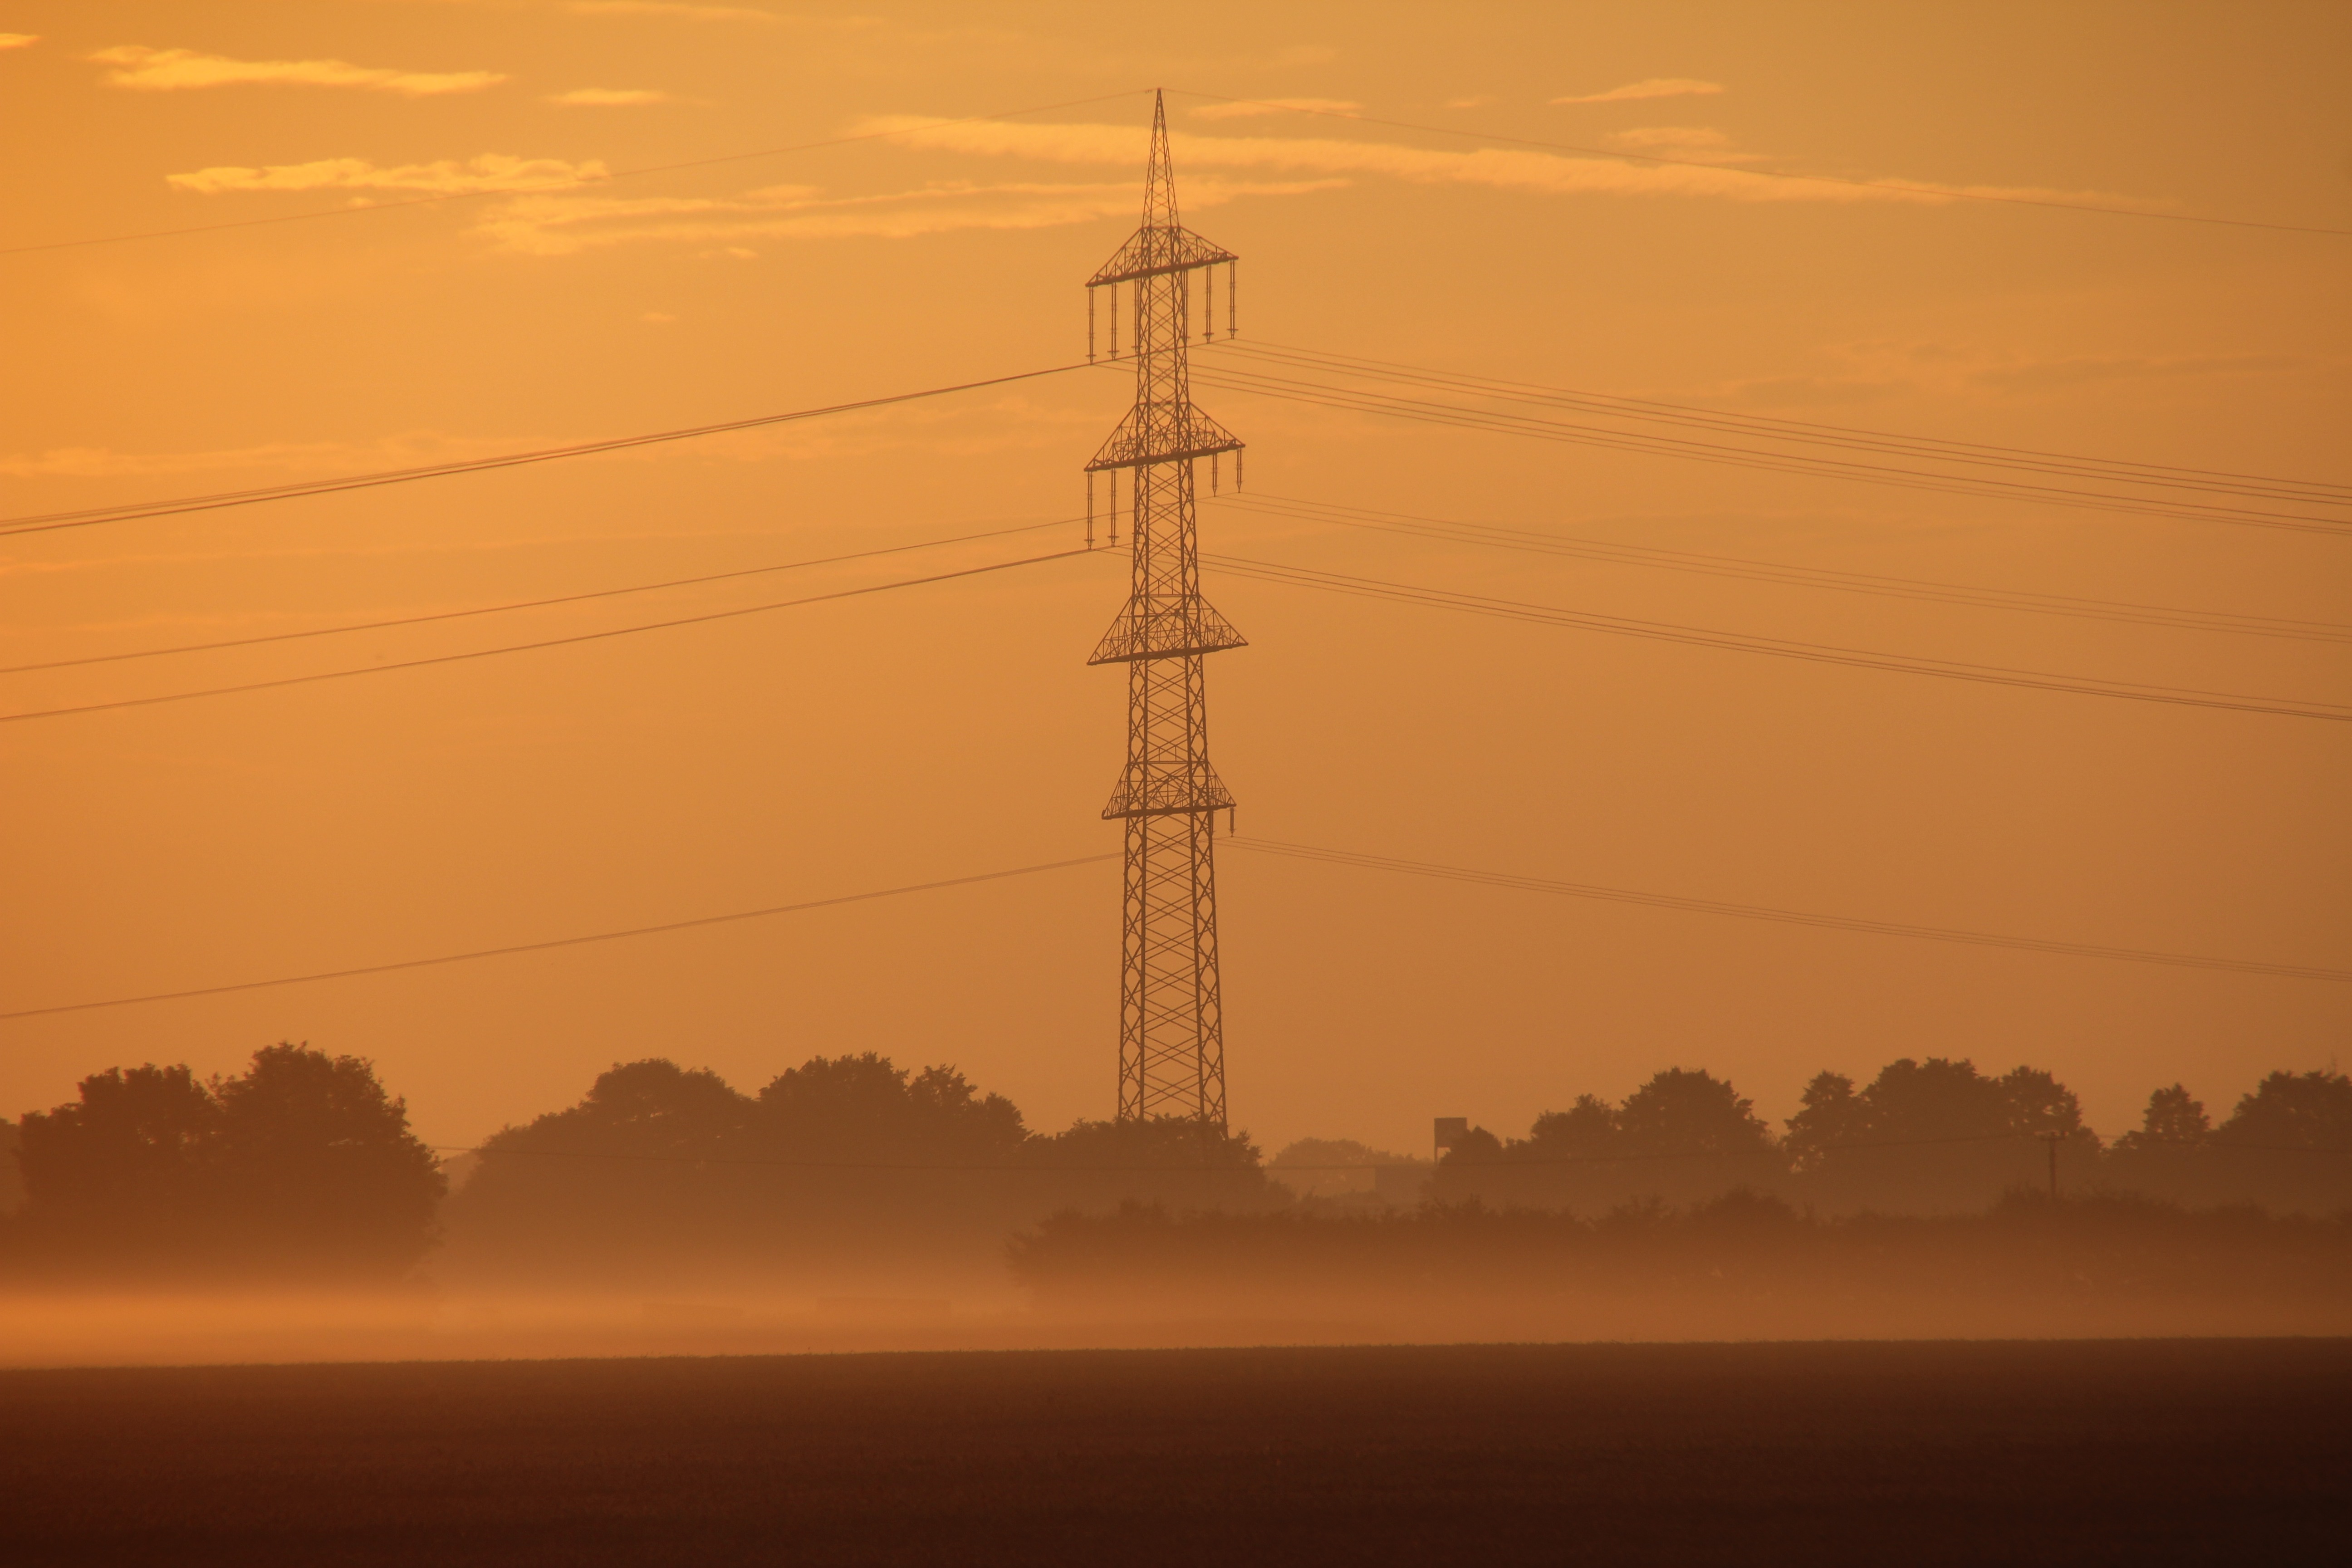
horizon, fog, sunrise, sunset, dawn, dusk, evening, tower, haze, electricity, mood, afterglow, strommast, landline, morgenrot, transmission tower, atmospheric phenomenon, outdoor structure, electrical supply, overhead power line